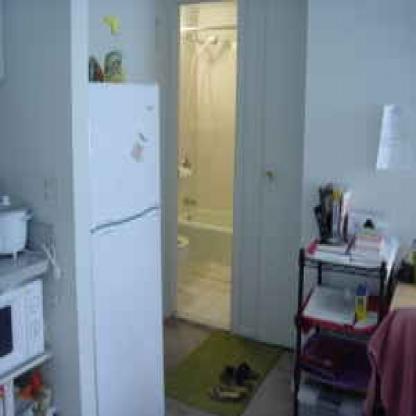
Scene: Indoor